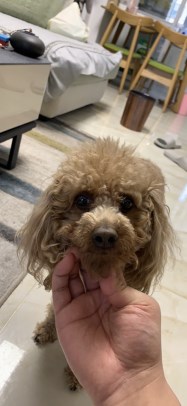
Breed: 7449-n000128-teddy